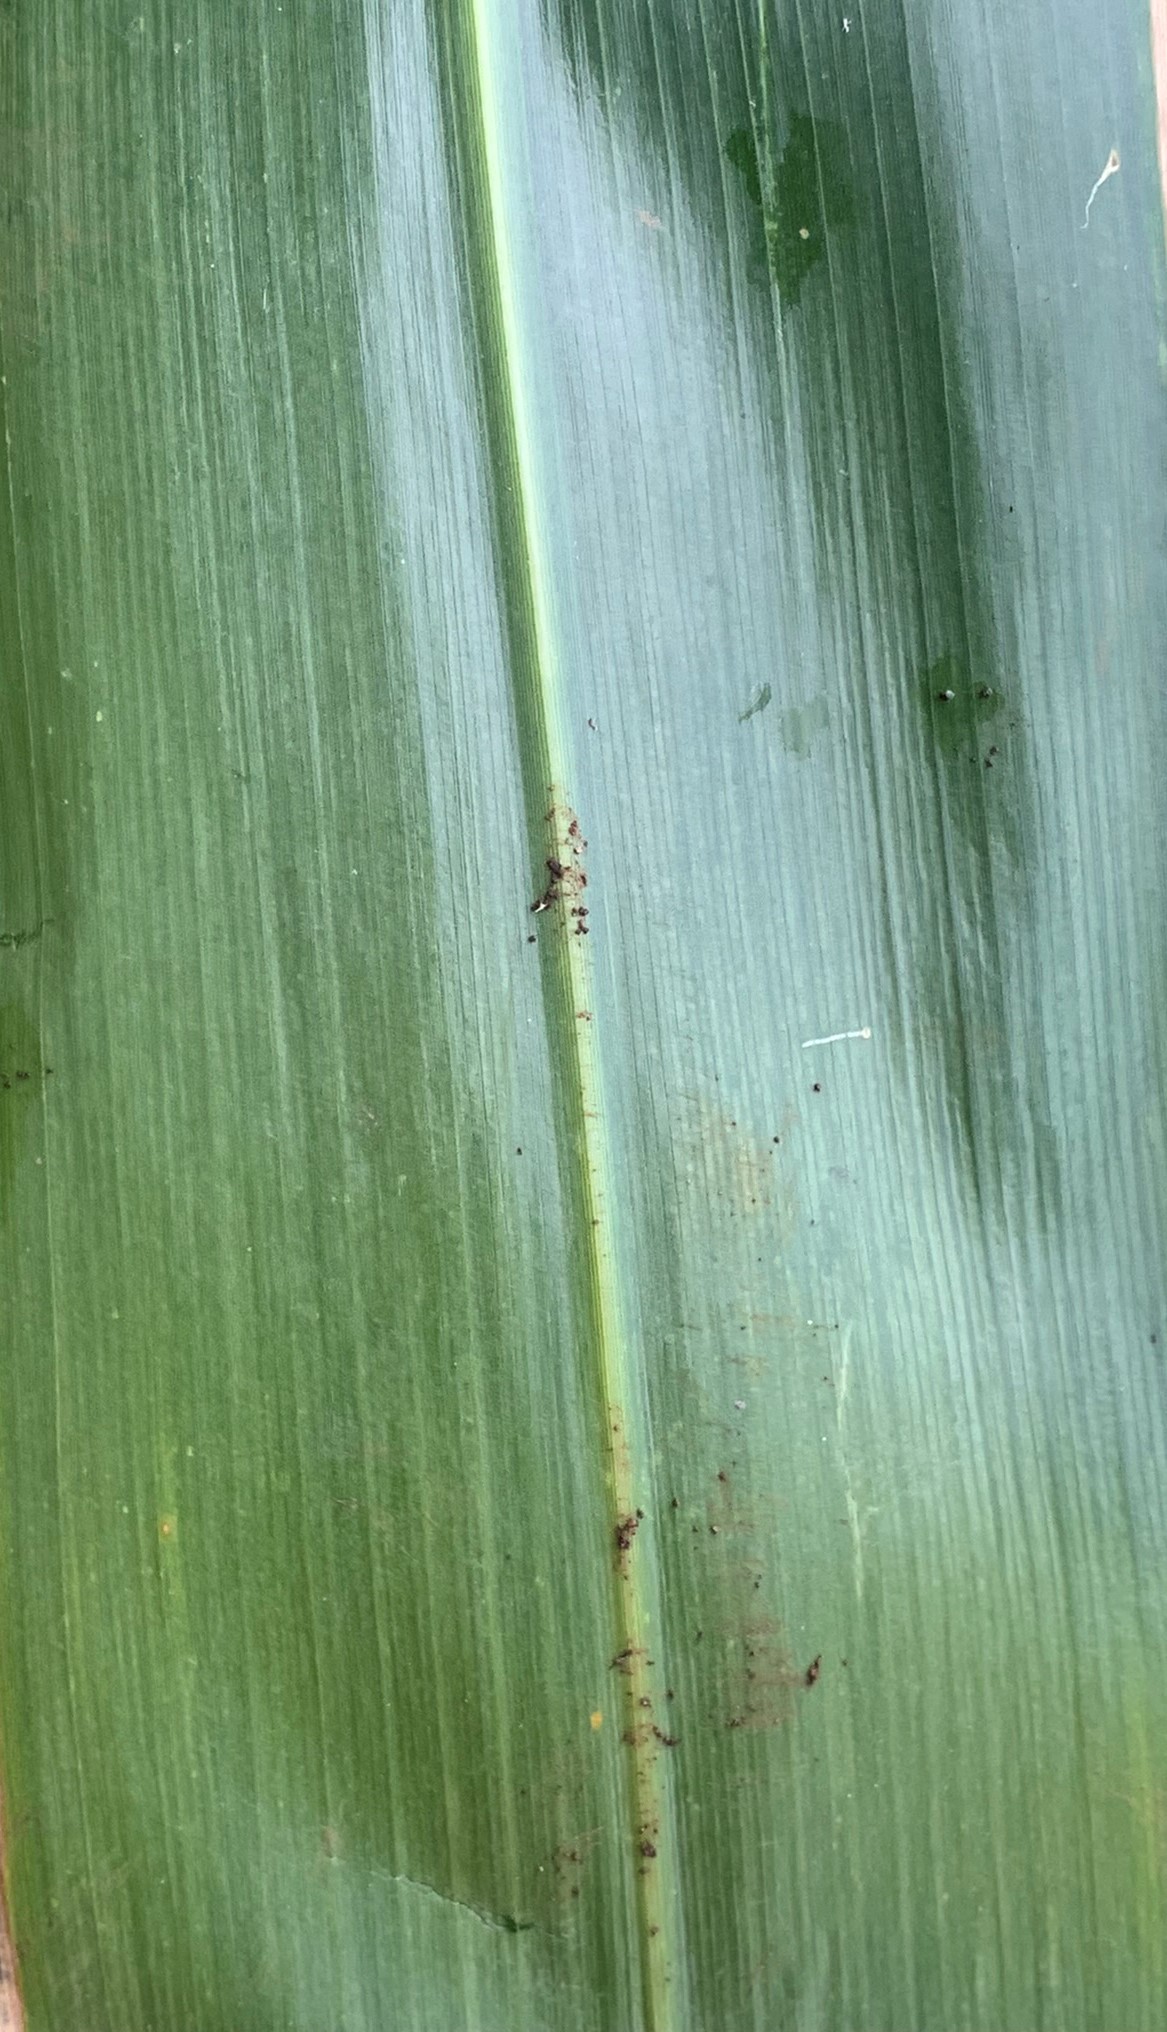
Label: Healthy